Nothing Personal (2009 film)

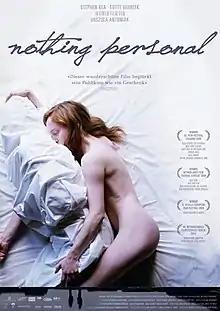
theatrical poster

Nothing Personal is a 2009 Dutch-Irish drama film written and directed by Urszula Antoniak. It was presented at the Locarno International Film Festival for the international competition. It won the Golden Leopard for best debut film and Lotte Verbeek won the award for best actress.